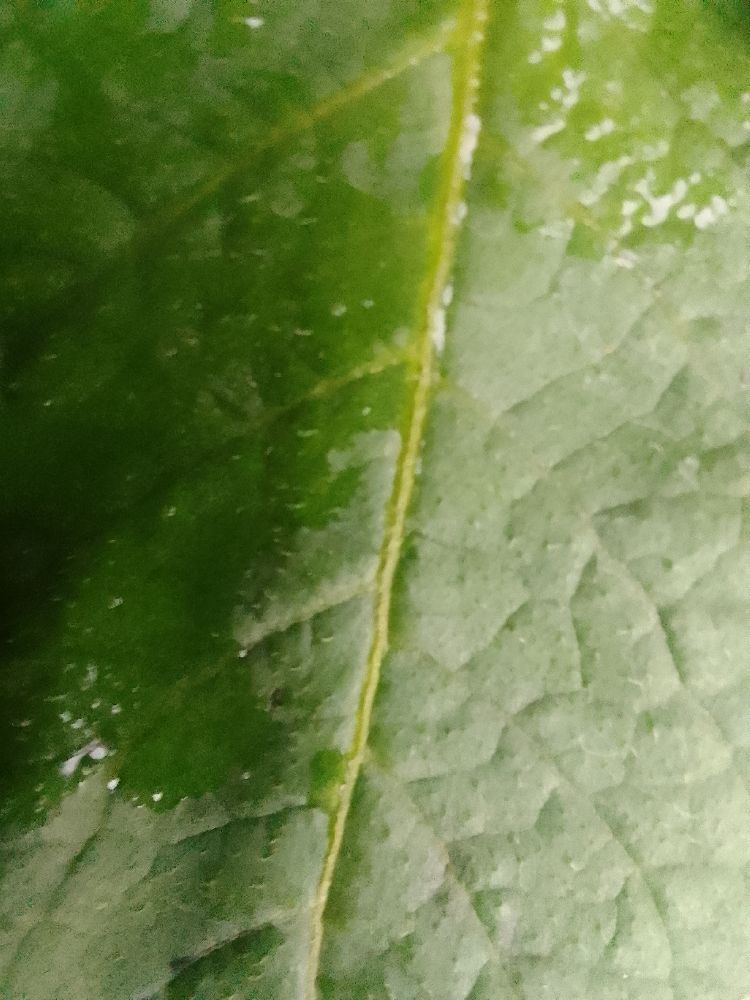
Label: Healthy